Flying ointment

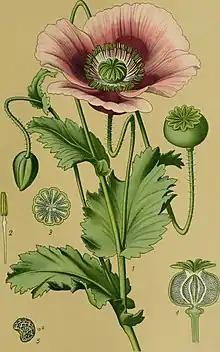
Opium Poppy: "Papaver somniferum"

Dominican churchman Bartolommeo Spina of Pisa gives two accounts of the power of the flying ointment in his "Tractatus de strigibus sive maleficis" ('Treatise on witches or evildoers') of 1525.